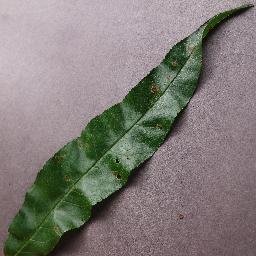
Label: Peach___Bacterial_spot